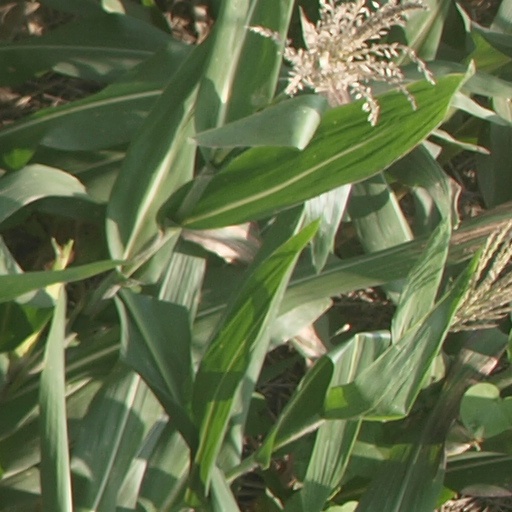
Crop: maize; corn